Jeannie Russell

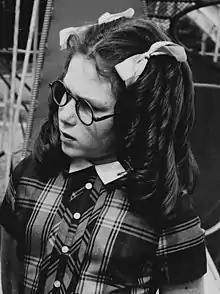
Russell as Margaret Wade on "Dennis the Menace" in 1963

Jeannie Russell (born October 22, 1950) is an American actress best known for playing Dennis's playmate, Margaret Wade, in the television series "Dennis the Menace", which was based on the Hank Ketcham comic strip of the same name and aired from 1959 to 1963 on CBS.